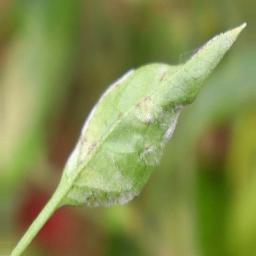
Label: powdery mildew